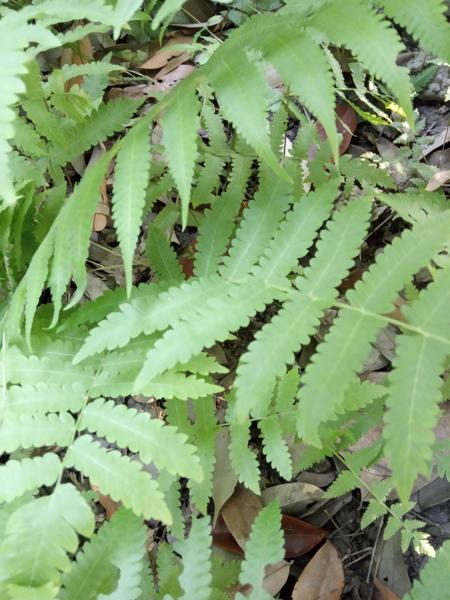
Weed species: Pteris vittata